Gigabyte Technology

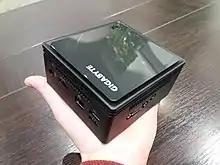

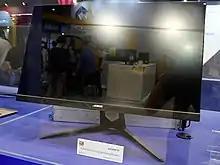

GIGABYTE designs and manufactures motherboards for both AMD and Intel platforms, and also produces graphics cards and notebooks in partnership with AMD and Nvidia, including Nvidia's Turing chipsets and AMD's Vega and Polaris chipsets. GIGABYTE's components are used by Alienware, Falcon Northwest, CybertronPC, Origin PC, and exclusively in Technology Direct desktops.